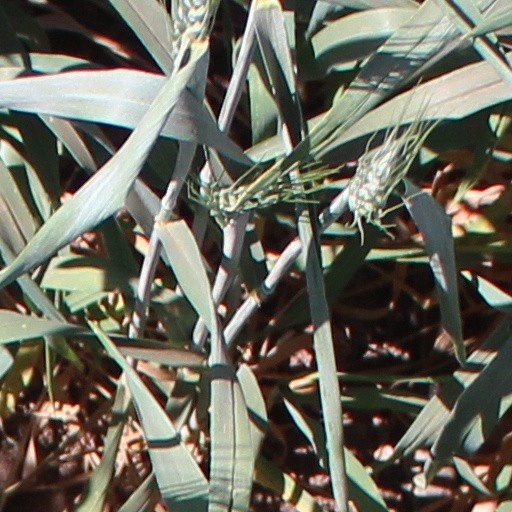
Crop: wheat